History of the Alps

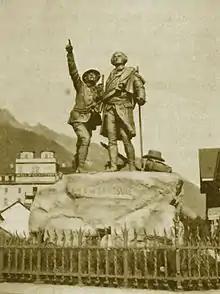
Chamonix, The Monument of Horace-Bénédict de Saussure and Jacques Balmat, in honor of their climb of Mont Blanc

The economy showed many signs of change too. First of all, the agriculture sector started to lose importance, and sought to survive by introducing specialised crops in valley bottoms and reinforcing cattle-raising at higher altitudes. This profound transformation was obviously due to the spread of industrialisation in Europe during the nineteenth century, which had its impact on the Alps, directly or indirectly. On the one hand, activities such as iron manufacturing, which had become prominent during the early modern era, reached their limits due to transportation costs and the increasing scale of business operations. On the other hand, at the turn of the twentieth century, new opportunities emerged for the manufacturing sector, due largely to electric power, one among the main innovations of the second industrial revolution. Abundant water and steep slopes made the Alps an ideal environment for the production of hydroelectric power. Hence many industrial sites appeared there.